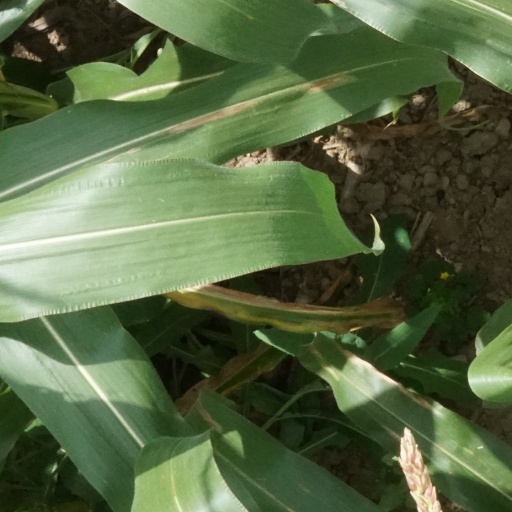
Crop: maize; corn